BurgerTime

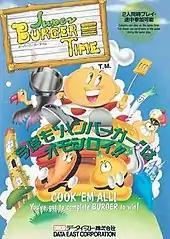
"Super BurgerTime" flyer

An arcade spin-off, "Peter Pepper's Ice Cream Factory" (1984), and an arcade sequel, (1990), were not widely released. "Super BurgerTime" stars Peter Pepper Jr. and allows two players to play at once. It is fairly true to the original, but with many added features and a different style of graphics.